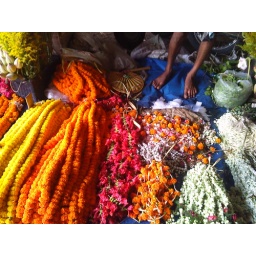
flower market under flyover ,sealdah,kolkata